Domestic policy of the Evo Morales administration

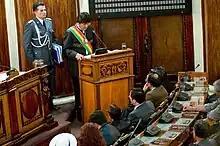
Evo Morales addressing the Bolivian congress in 2008

The domestic policy of the Evo Morales administration refers to the domestic policy initiatives of the former President of Bolivia, including past pre-presidential advocacies by Morales.